Charles T. Payne

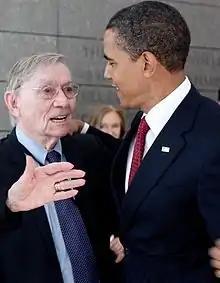
Payne greets his grandnephew President Barack Obama in Colleville-sur-Mer, France, on the 65th anniversary of D-Day.

Charles Thomas Payne (February 16, 1925 – August 1, 2014) was an American librarian and soldier. A member of the Obama family, he was the brother of Madelyn Payne Dunham and granduncle of former U.S. president Barack Obama.